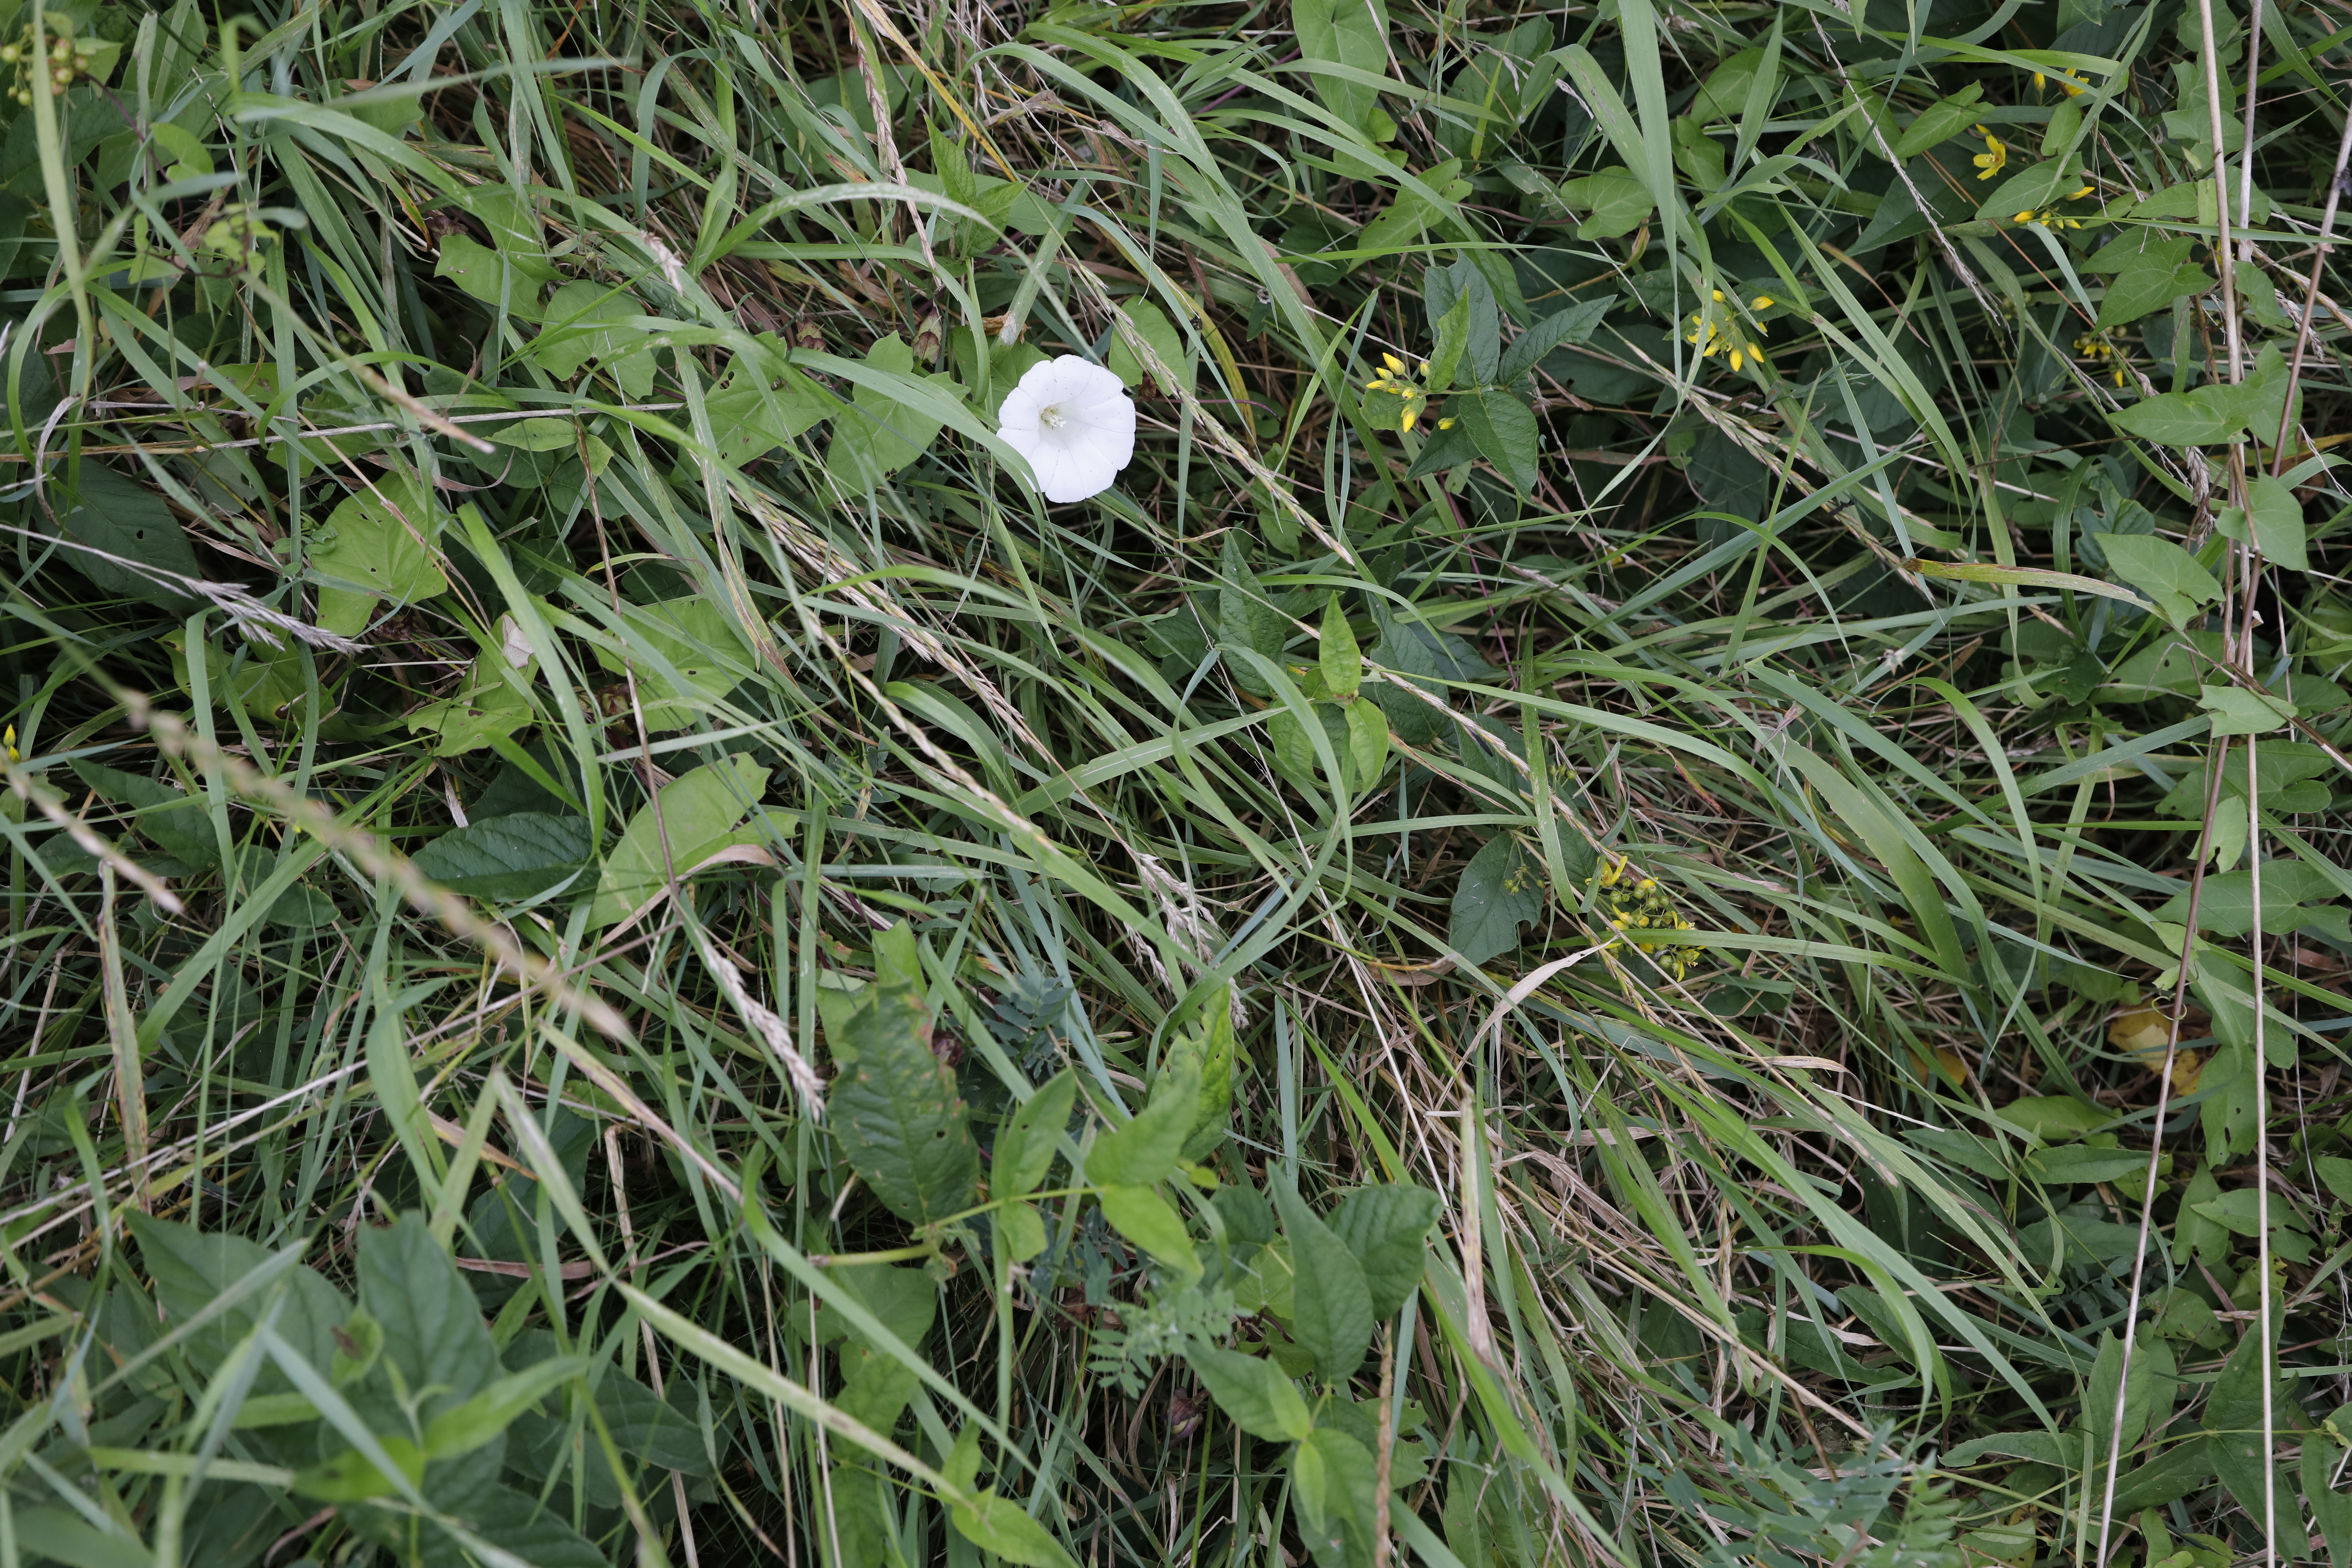
Plant species: Calystegia sepium